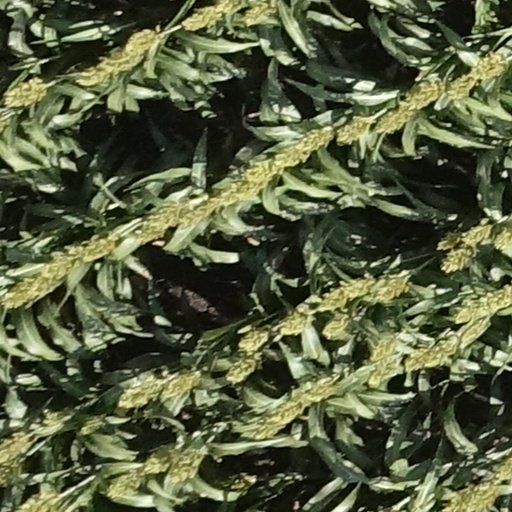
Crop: sorghum